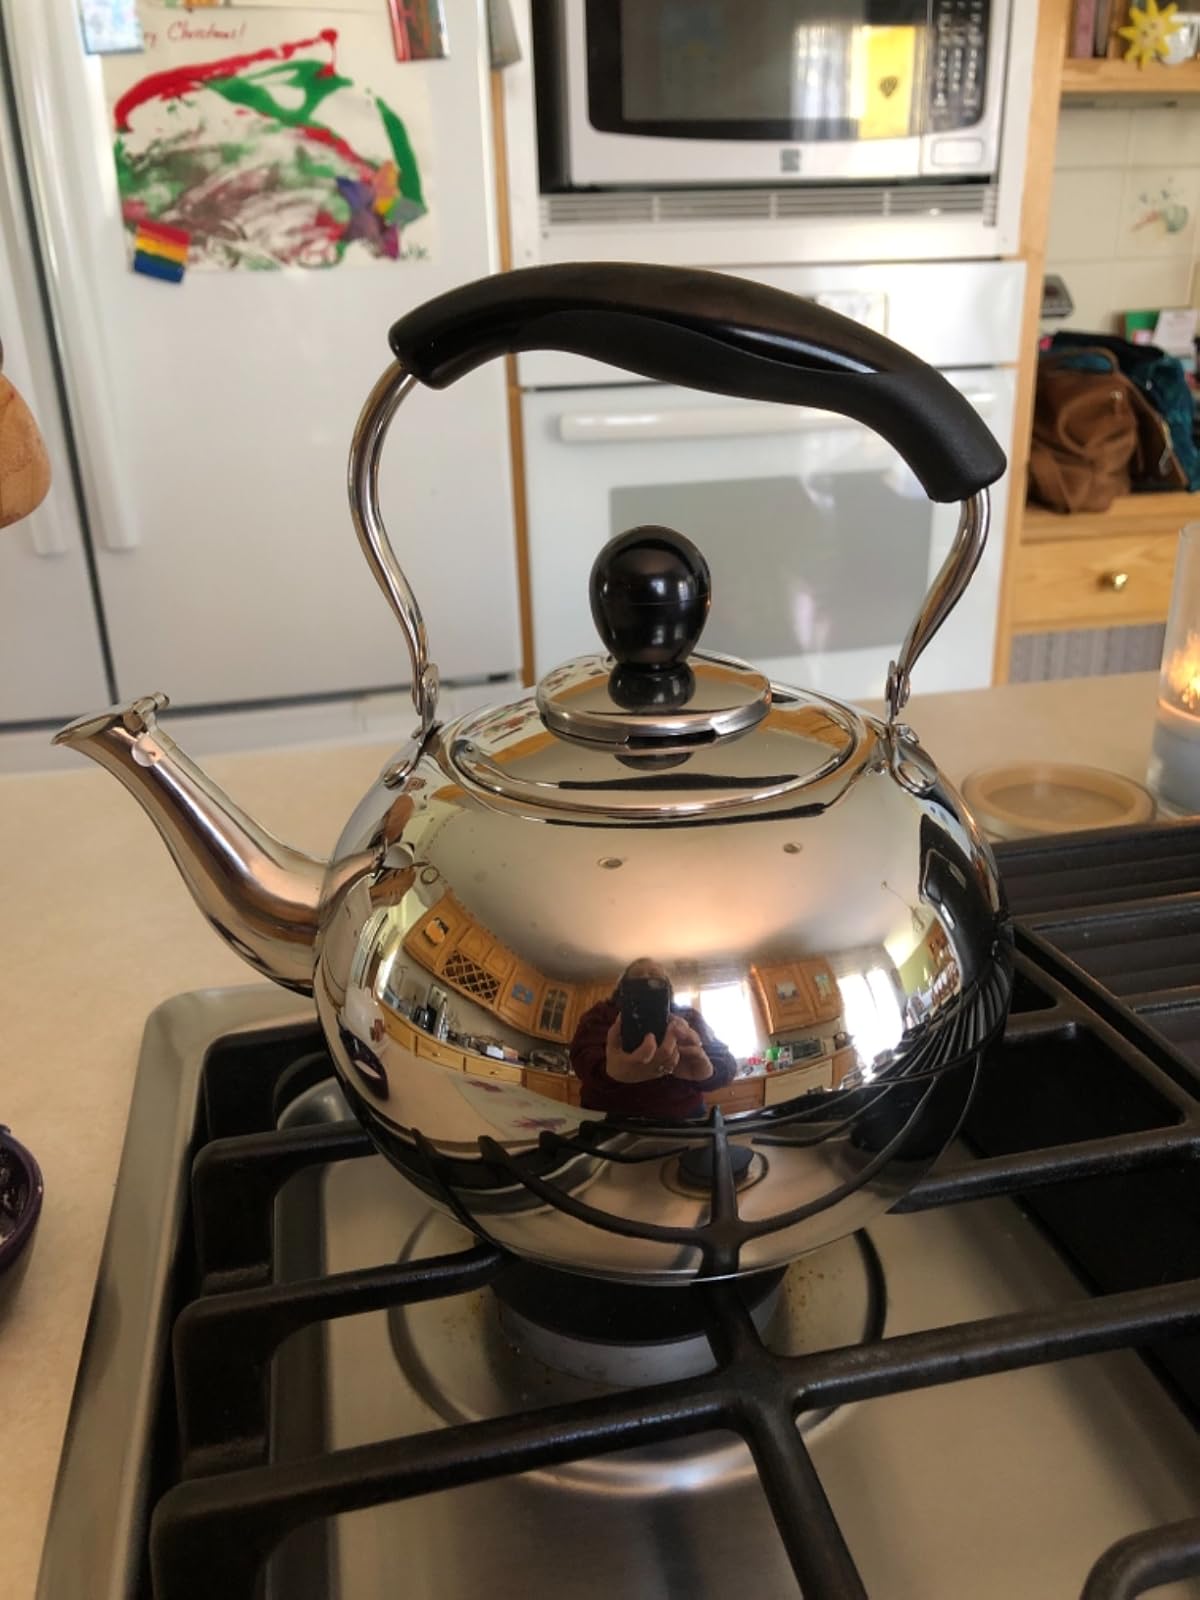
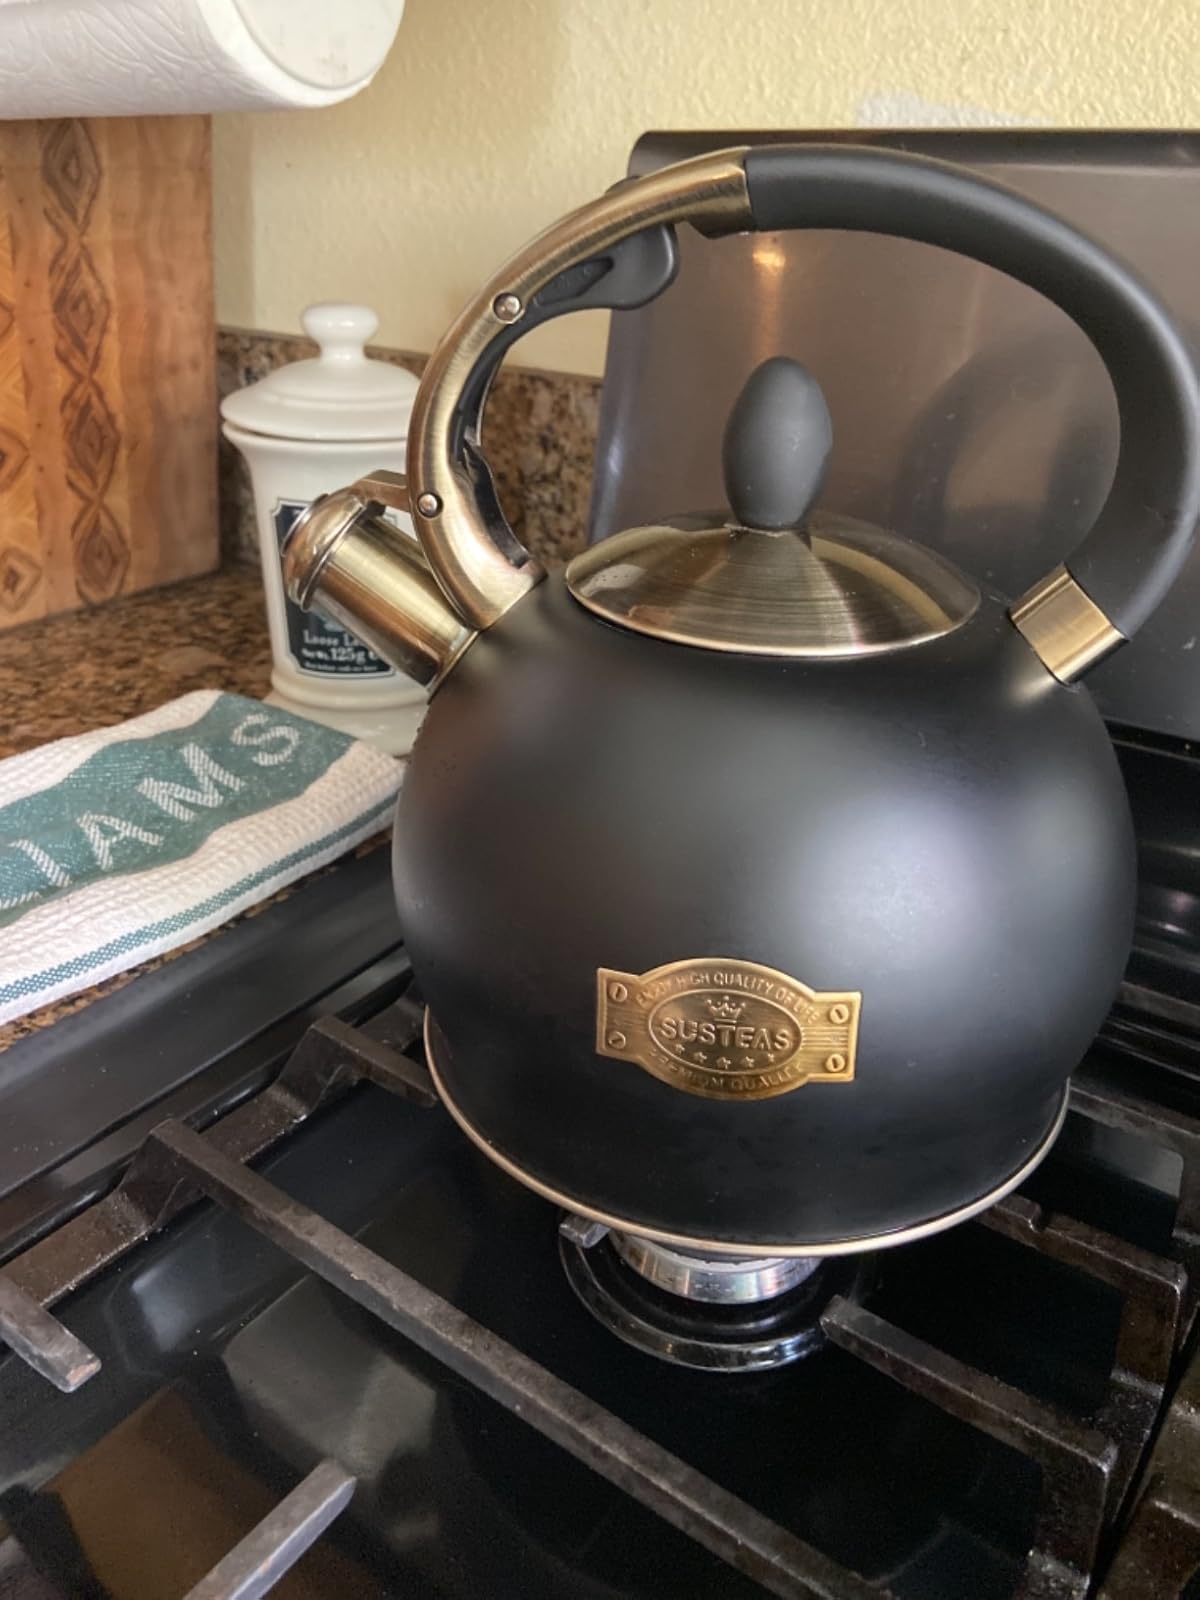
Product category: items_kettle
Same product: no